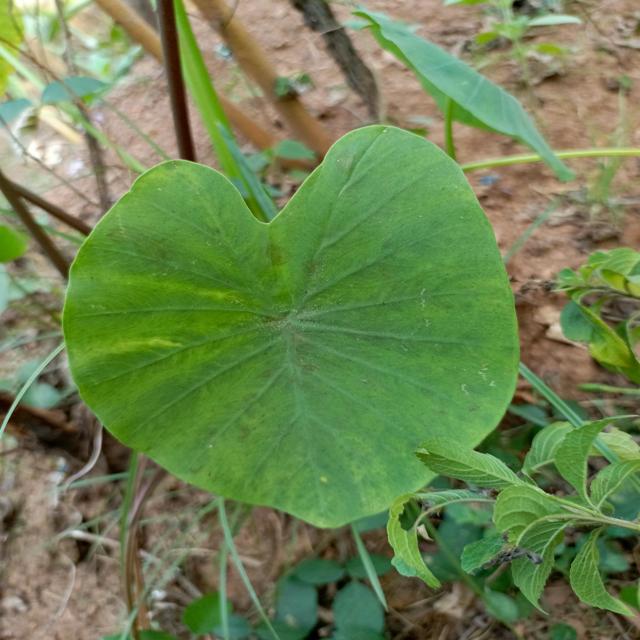
Label: Early_Blight